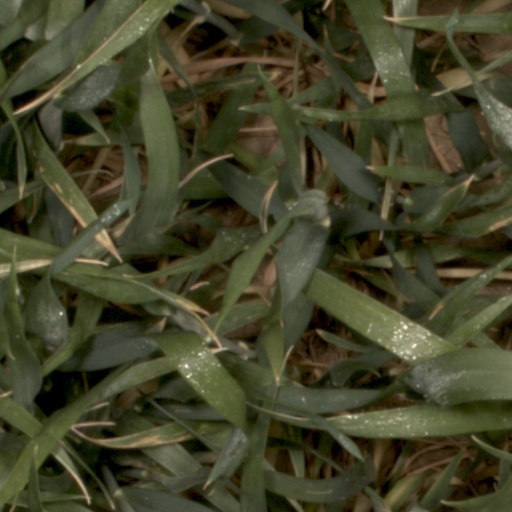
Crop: wheat